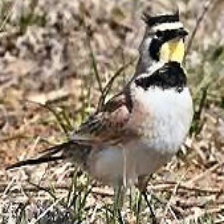
Species: HORNED LARK
Scientific name: EREMOPHILA ALPESTRIS